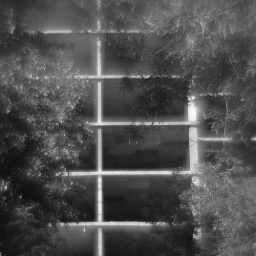
building in forest